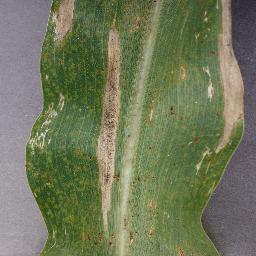
Label: Corn_(Maize)___Northern_Leaf_Blight